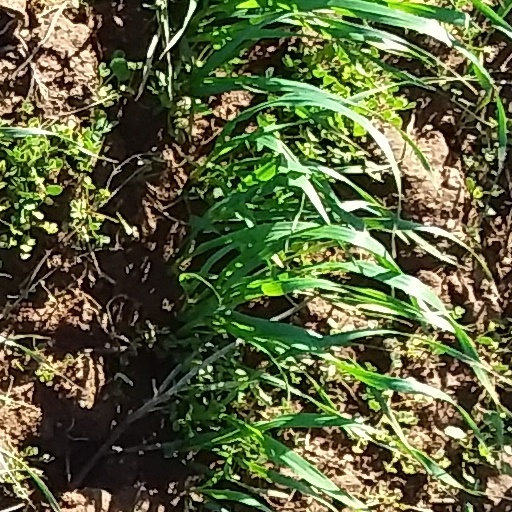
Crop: wheat